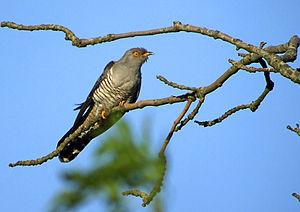
coucou gris. Polski: Kukułka zwyczajna Español: Cuculus canorus
Le Coucou gris est une espèce d'oiseau de la famille des cuculidés. Il doit son nom vernaculaire à son chant. Son comportement est caractérisé par la pratique du parasitisme de couvée. Insectivore, il est de la taille d'un faucon crécerelle ou d'un épervier.
La réserve naturelle nationale des étangs du Romelaëre est une réserve naturelle nationale située dans les Hauts-de-France. Classée en 2008, elle occupe une surface de 104 hectares et protège un ancien site d'extraction de la tourbe devenu une zone humide.